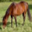
Label: horse